Imperial Knight

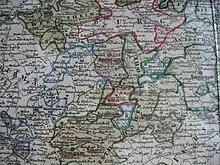
Estates of Imperial Knights (Mainz)

Lacking access to the Imperial Diet, in 1650 the immediate knights organized themselves into three circles ("Ritterkreise"): the Franconian, Swabian, and Rhenish Circles. The Circles in turn were divided into cantons ("Ritterkantone"), each of which exercised a high degree of autonomy. Each canton possessed a directorate ("Direktorium"), led by a director ("Ritterhauptmann"), who was elected for life, and a council ("Ritterräte"), whose members were elected for fixed terms. The director and councilors were knights themselves, but the daily activities of the "Direktorium" were carried out by legal experts ("Konsulenten") and committees ("Ausschüsse") staffed by non-nobles.